Anachronism

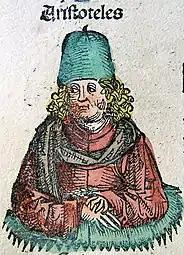
The "Nuremberg Chronicle" (1493) shows ancient Greek philosopher Aristotle in scholar's clothing of the book's time, 1,800 years too modern for Aristotle.

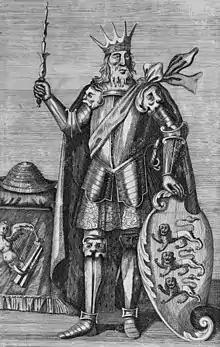
1723 depiction of the Irish High King Brian Boru (died 1014) showing him wearing plate armor (developed in the 15th century) and holding a coat of arms (only introduced after the Anglo-Norman invasion). In the background is the green harp flag (first used in 1642) and the Comerford Crown, which dates from the Bronze Age.

A parachronism (from the Greek , "on the side", and , "time") postdates. It is anything that appears in a time period in which it is not normally found (though not sufficiently out of place as to be impossible).